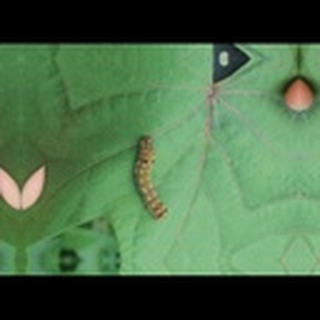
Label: cotton_army_worm